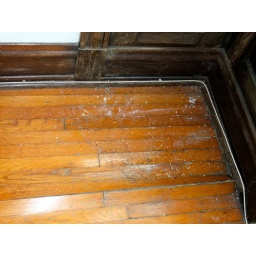
This is below that water leak. We'll obviously have to do some floor work here.